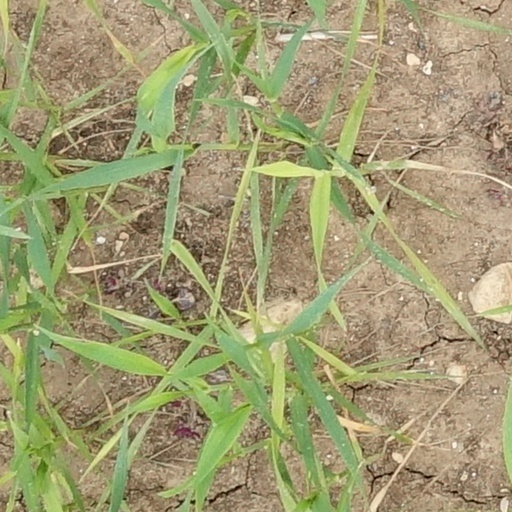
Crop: wheat